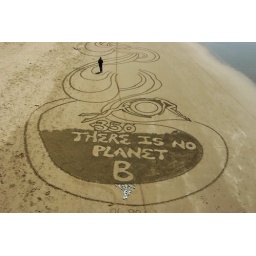
After planting 2,500 plants in the dunes, organizers drew giant sand art to share 350.